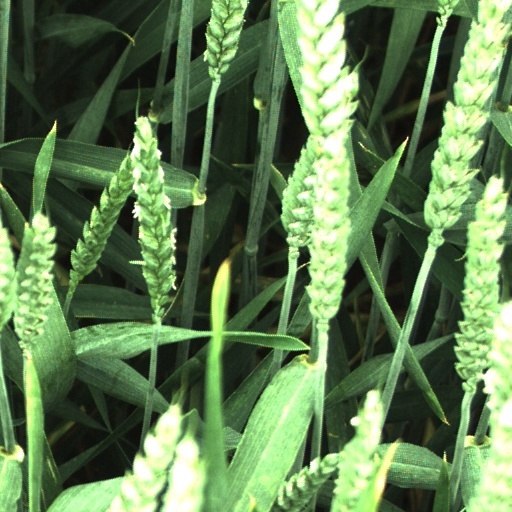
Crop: wheat